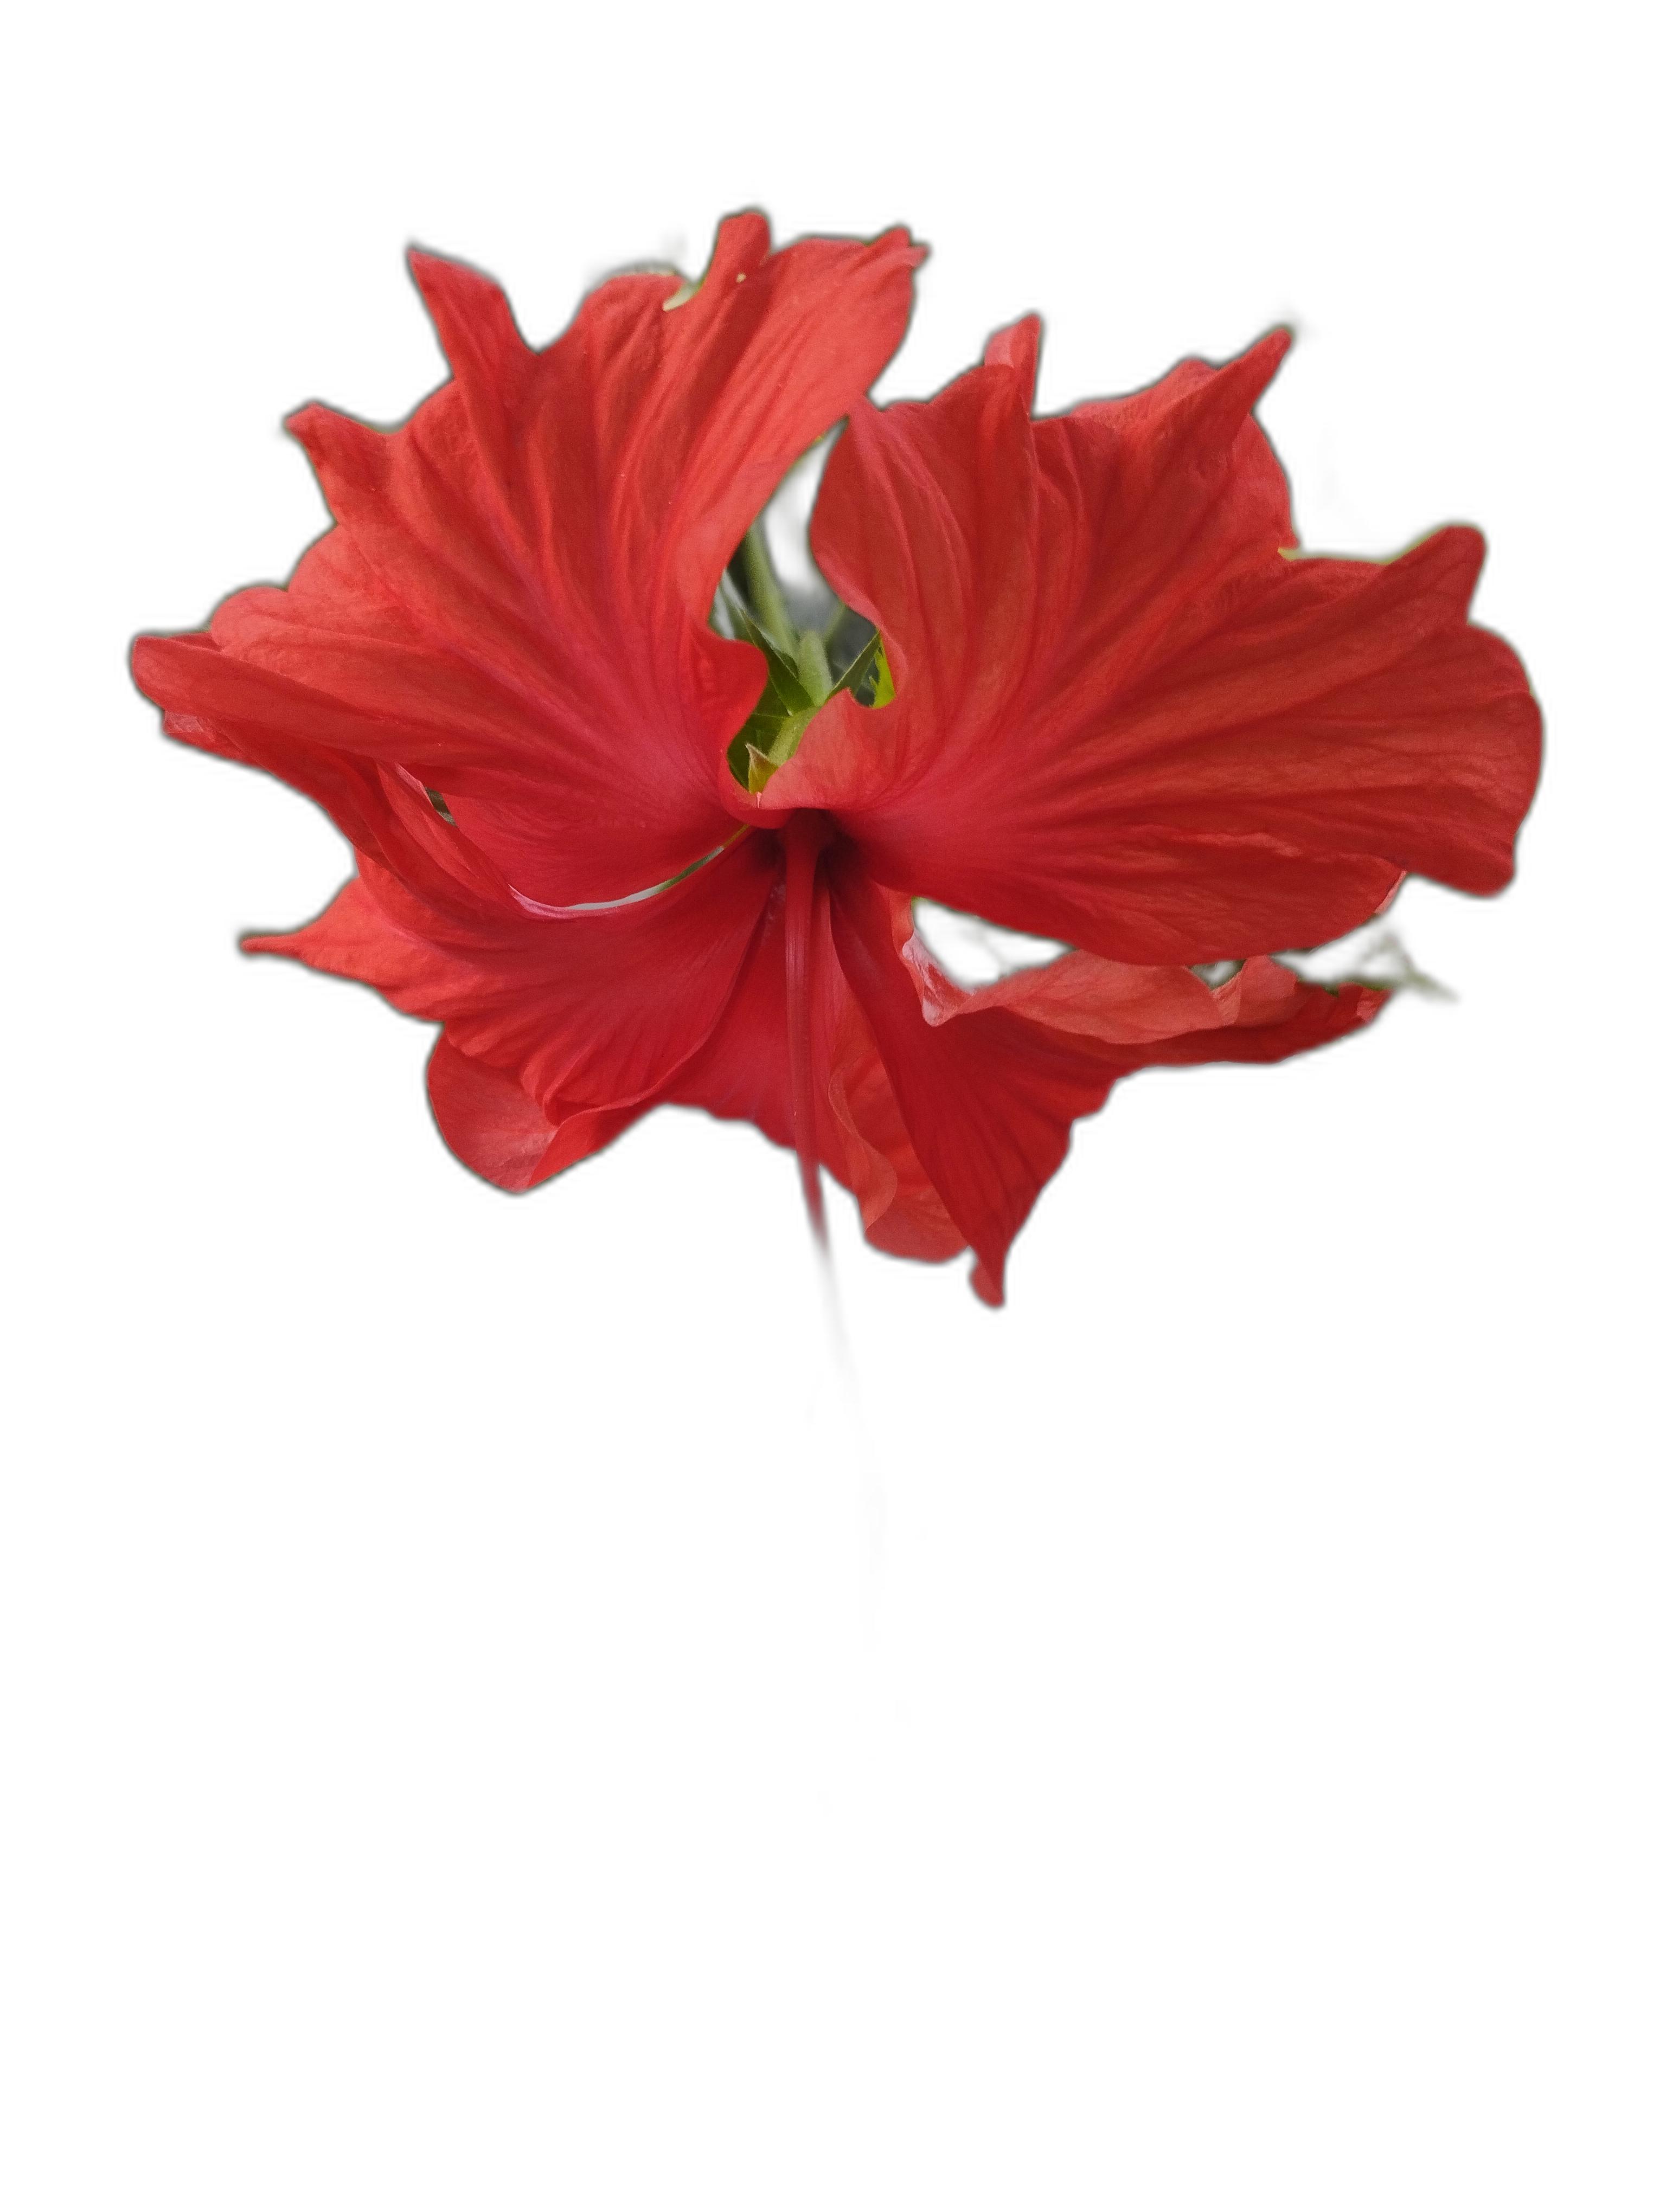
Label: Hibiscus